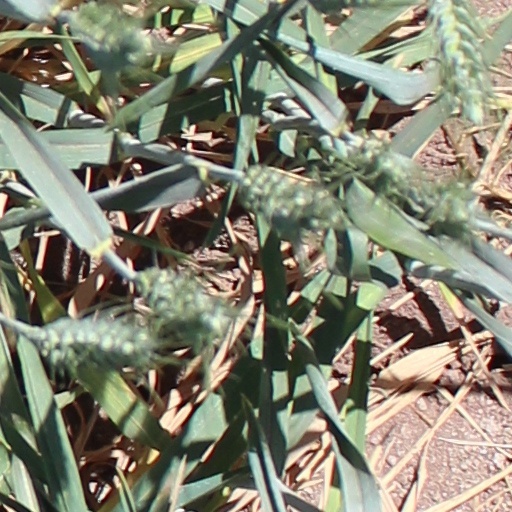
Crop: wheat